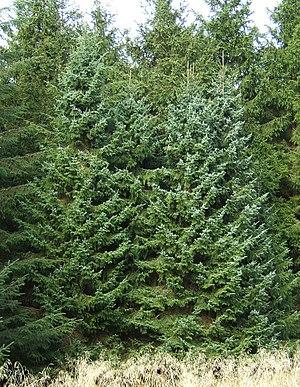
Les monts Tara sont un massif montagneux situé à l'ouest de la Serbie, le long de la frontière avec la République serbe de Bosnie, Bosnie-Herzégovine. Ce massif appartient à la chaîne des Alpes dinariques. Le point culminant de l'ensemble est le mont Kozji rid, qui s'élève à 1 591 m, suivi du mont Zborište. En 1981, une grande partie de ce massif a été transformée en parc national.
Le lac de Zaovine est un lac de Serbie, situé près du village de Zaovine, dans la municipalité de Bajina Bašta, district de Zlatibor.